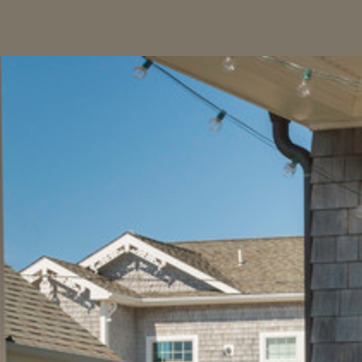
Material: sky